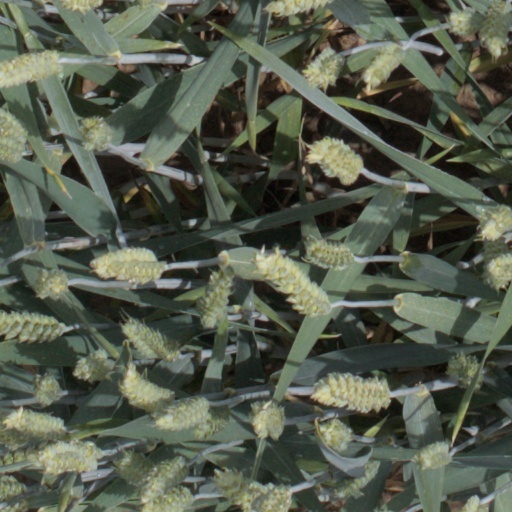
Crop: wheat